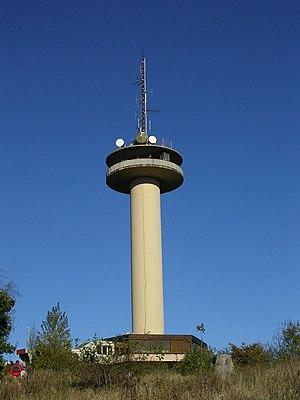
La Gaußturm, ainsi nommée en l'honneur du mathématicien allemand Carl Friedrich Gauss, est une tour d'observation située au sommet de High Hagens, à Dransfeld, dans le Land de Basse-Saxe en Allemagne.